Tengrism

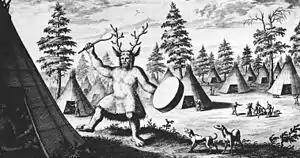
The earliest known depiction of a Siberian shaman, drawn by the Dutch explorer Nicolaes Witsen, who wrote an account of his travels among Samoyedic- and Tungusic-speaking peoples in 1692. Witsen labeled the illustration as a "Priest of the Devil", giving this figure clawed feet to express what he thought were demonic qualities.

Tengrism differs from contemporary Siberian shamanism in that it was a more organized religion. Additionally the polities practicing it were not small bands of hunter-gatherers like the Paleosiberians, but a continuous succession of pastoral, semi-sedentarized khanates and empires from the Xiongnu Empire (founded 209 BC) to the Mongol Empire (13th century). In Mongolia it survives as a synthesis with Tibetan Buddhism while surviving in purer forms around Lake Khovsgol and Lake Baikal. Unlike Siberian shamanism, which has no written tradition, Tengrism can be identified from Turkic and Mongolic historical texts like the Orkhon inscriptions, "Secret History of the Mongols", and "Altan Tobchi". However, these texts are more historically oriented and are not strictly religious texts like the scriptures and sutras of sedentary civilizations, which have elaborate doctrines and religious stories.